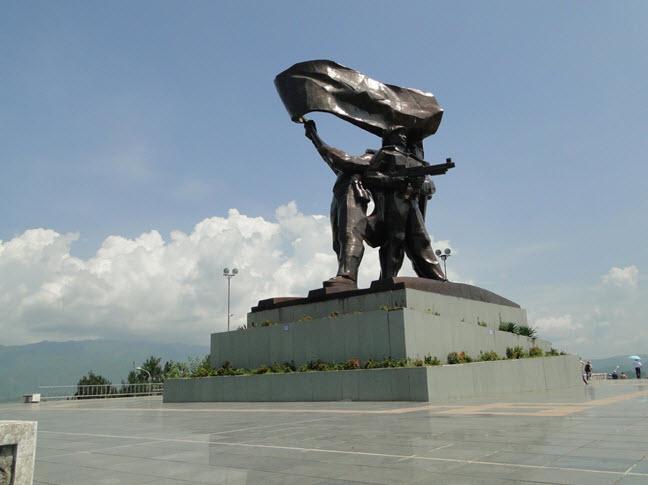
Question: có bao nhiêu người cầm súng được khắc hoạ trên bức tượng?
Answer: có một người cầm súng